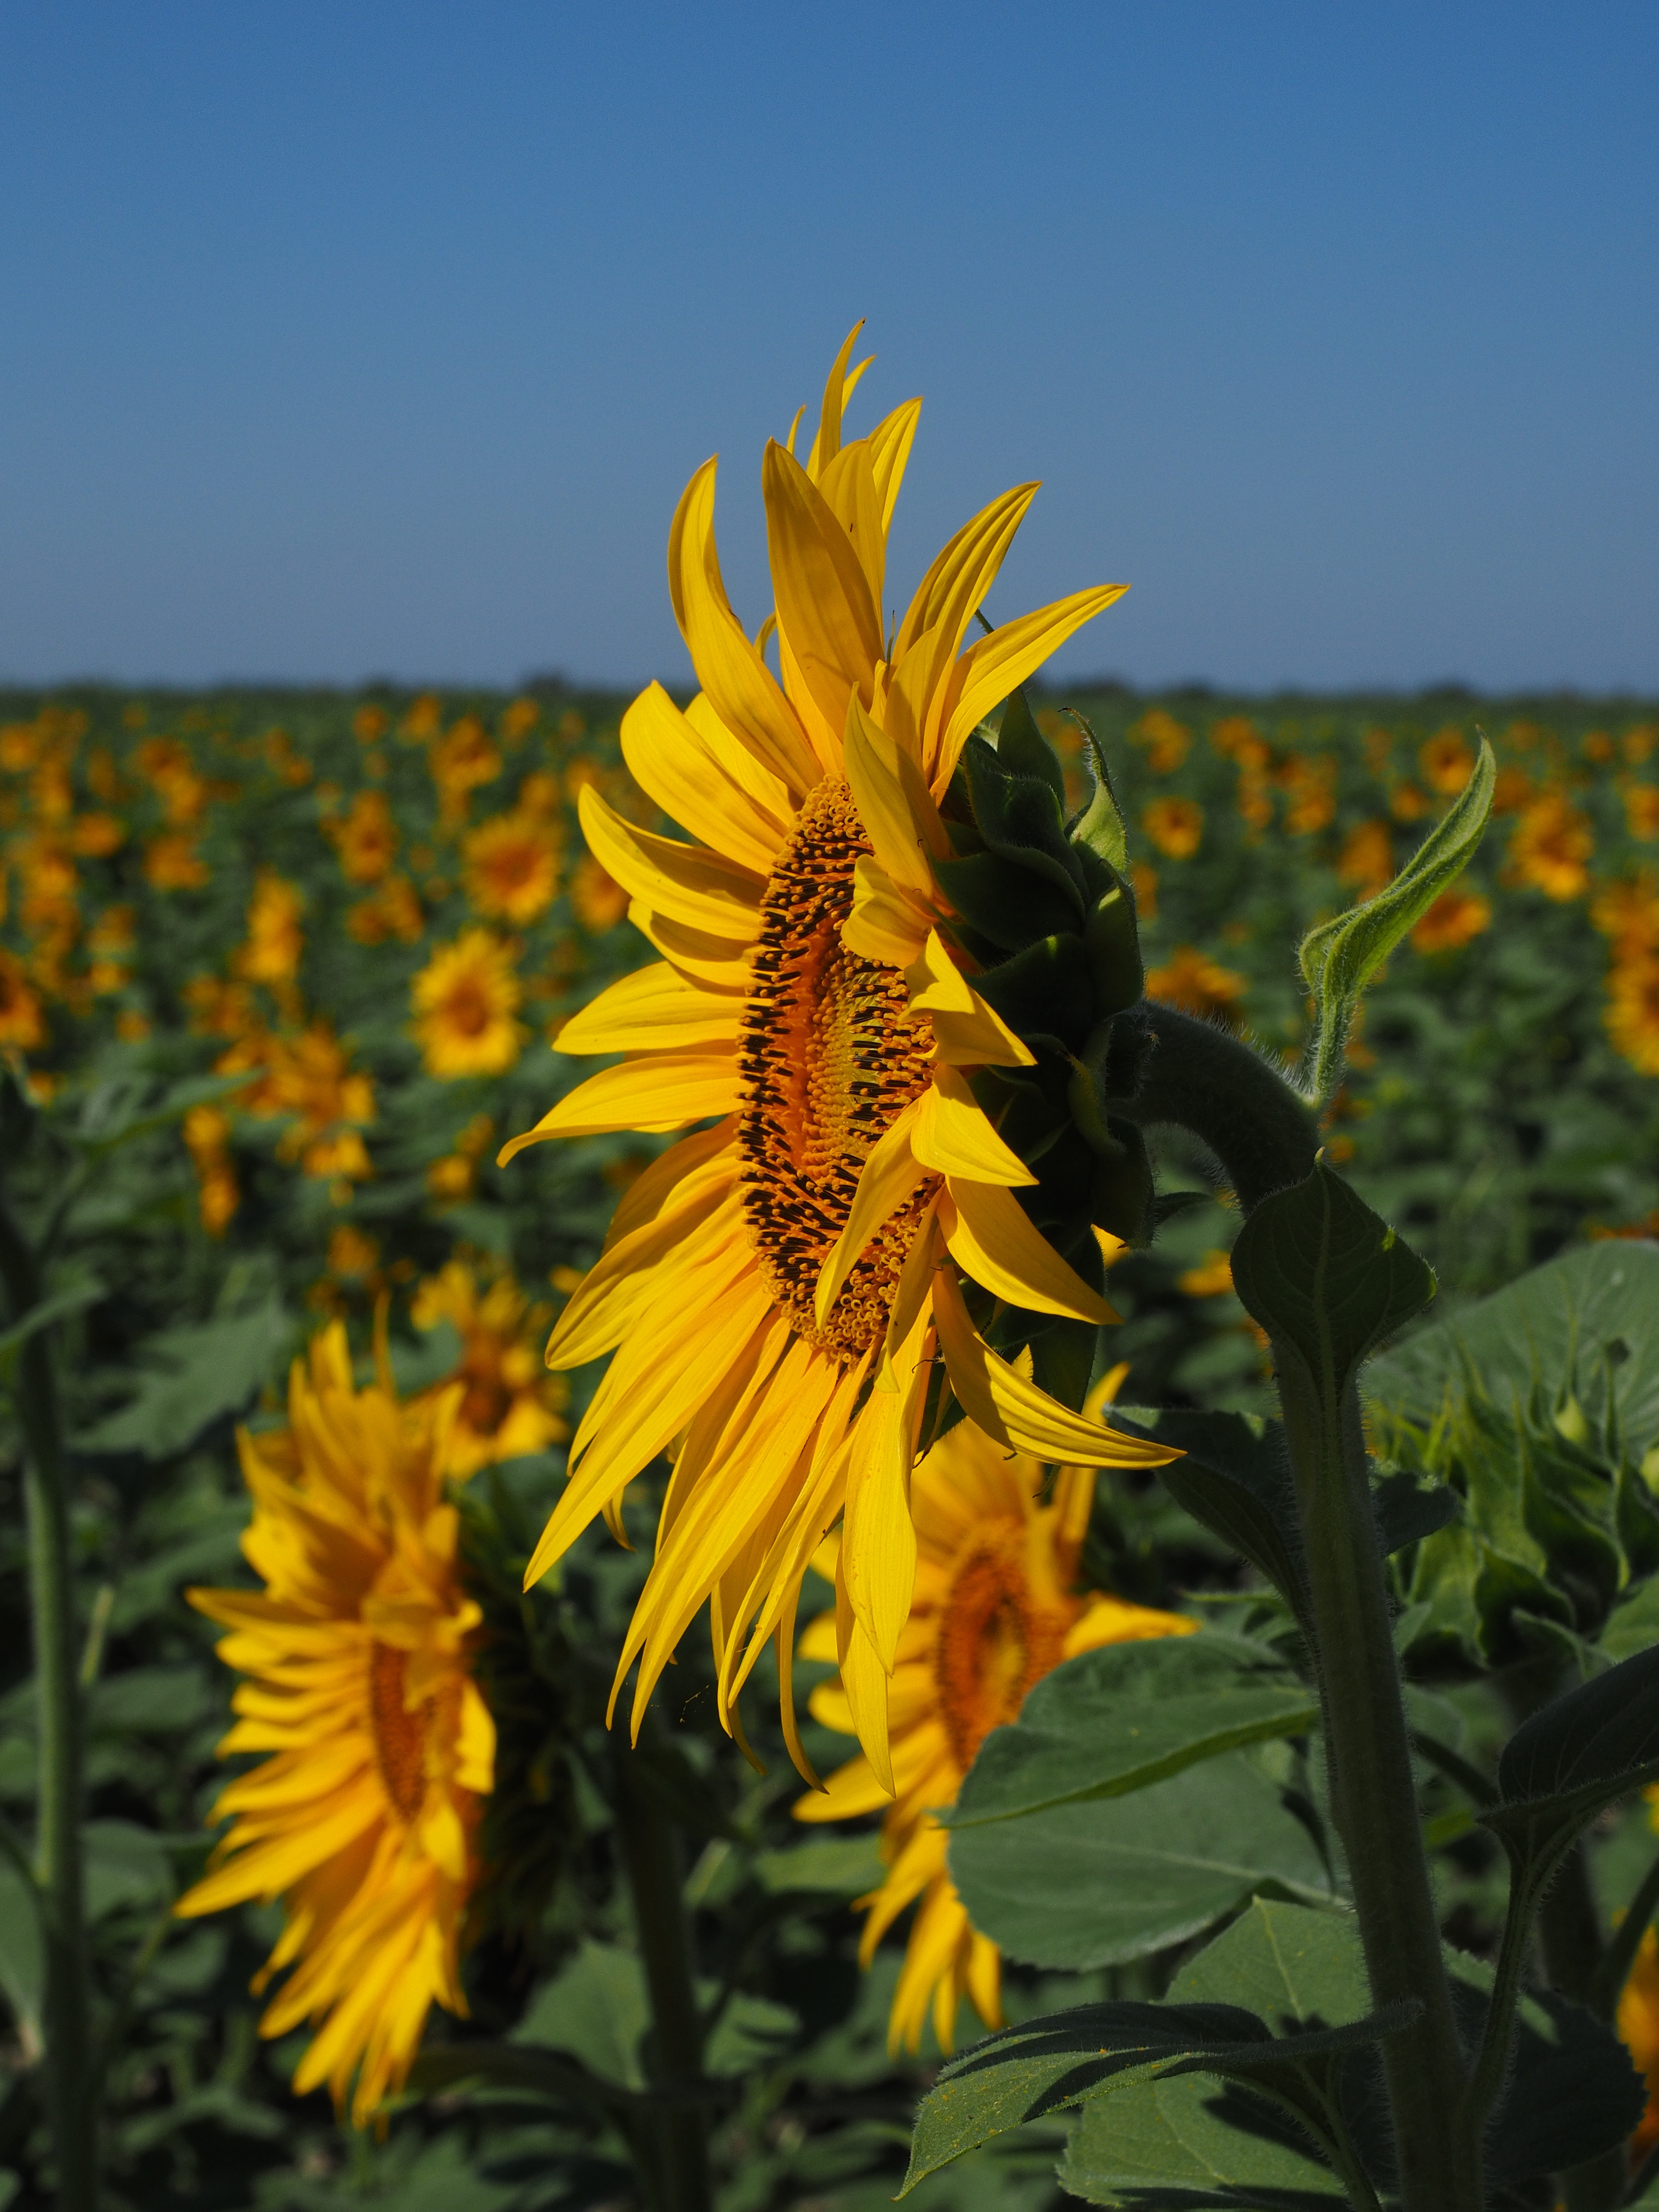
nature, blossom, plant, field, meadow, prairie, flower, bloom, macro, botany, colorful, yellow, close, flora, sunflower, wildflower, sunny, bright, sun flower, beautiful, macro photography, inflorescence, flowering plant, daisy family, helianthus annuus, tongue flower, tubular flowers, flower basket, sunflower seed, plant stem, land plant